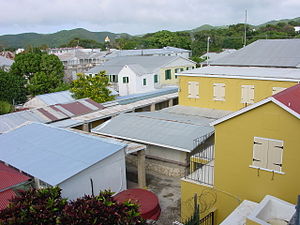
Frederiksted
Frederiksted er en by på Sankt Croix i øgruppen U.S. Virgin Islands, de forhenværende Dansk-Vestindiske øer. Byen blev grundlagt i 1750'erne og har et befolkningstal på 800.